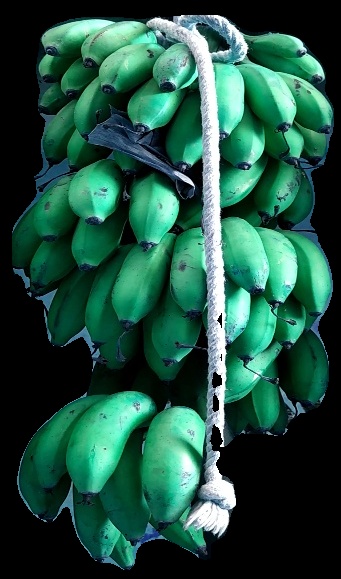
Variety: rasbale
Grade: grade2